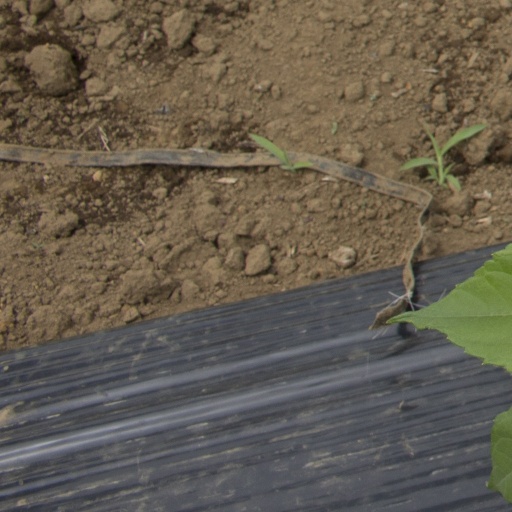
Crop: Jerusalem artichoke